Deer Hunter II: The Hunt Continues

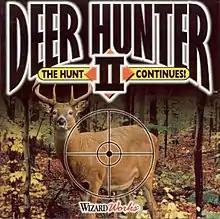

Deer Hunter II: The Hunt Continues is a 1998 video game from WizardWorks. An add-on for the game titled "Deer Hunter II: Extended Season" was released in May 1999.